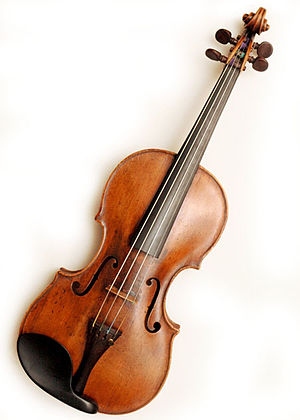
Violin
Violinen er et strygeinstrument med fire strenge, stemt i kvinter: G, D1, A1 og E2, hvor A-strengen således stemmes i kammertonen. Den er sopran-instrumentet blandt strygeinstrumenterne. Violinen er det instrument der, bortset fra klaveret, er skrevet flest værker til.